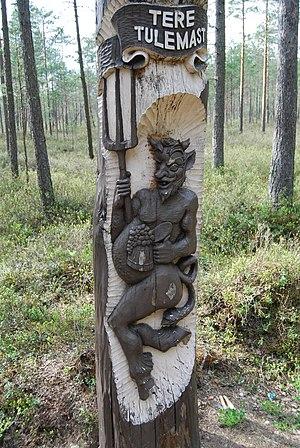
Le cratère d'Ilumetsä est un cratère d'impact situé en Estonie.
La commune de Orava est une commune du Põlvamaa en Estonie. Elle s'étend sur une superficie de 175,6 km².